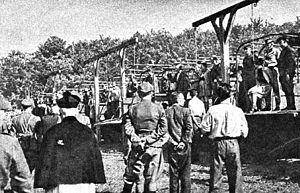
Le camp de concentration Stutthof est le premier camp de concentration nazi établi en dehors du territoire allemand. Il est également le dernier à être libéré par les Alliés, le 9 mai 1945. Sa construction sur le territoire de la ville libre de Dantzig, à 34 km de cette ville, commença dès août 1939 et fut terminée le 2 septembre 1939 pour accueillir ses premiers prisonniers ː 150 civils et prisonniers de guerre polonais. Le 15 septembre 1939, le camp comptait déjà 6 000 détenus : des prisonniers de guerre polonais ainsi que de nombreux membres de l'intelligentsia polonaise dont la grande majorité fut rapidement exterminée par les SS.